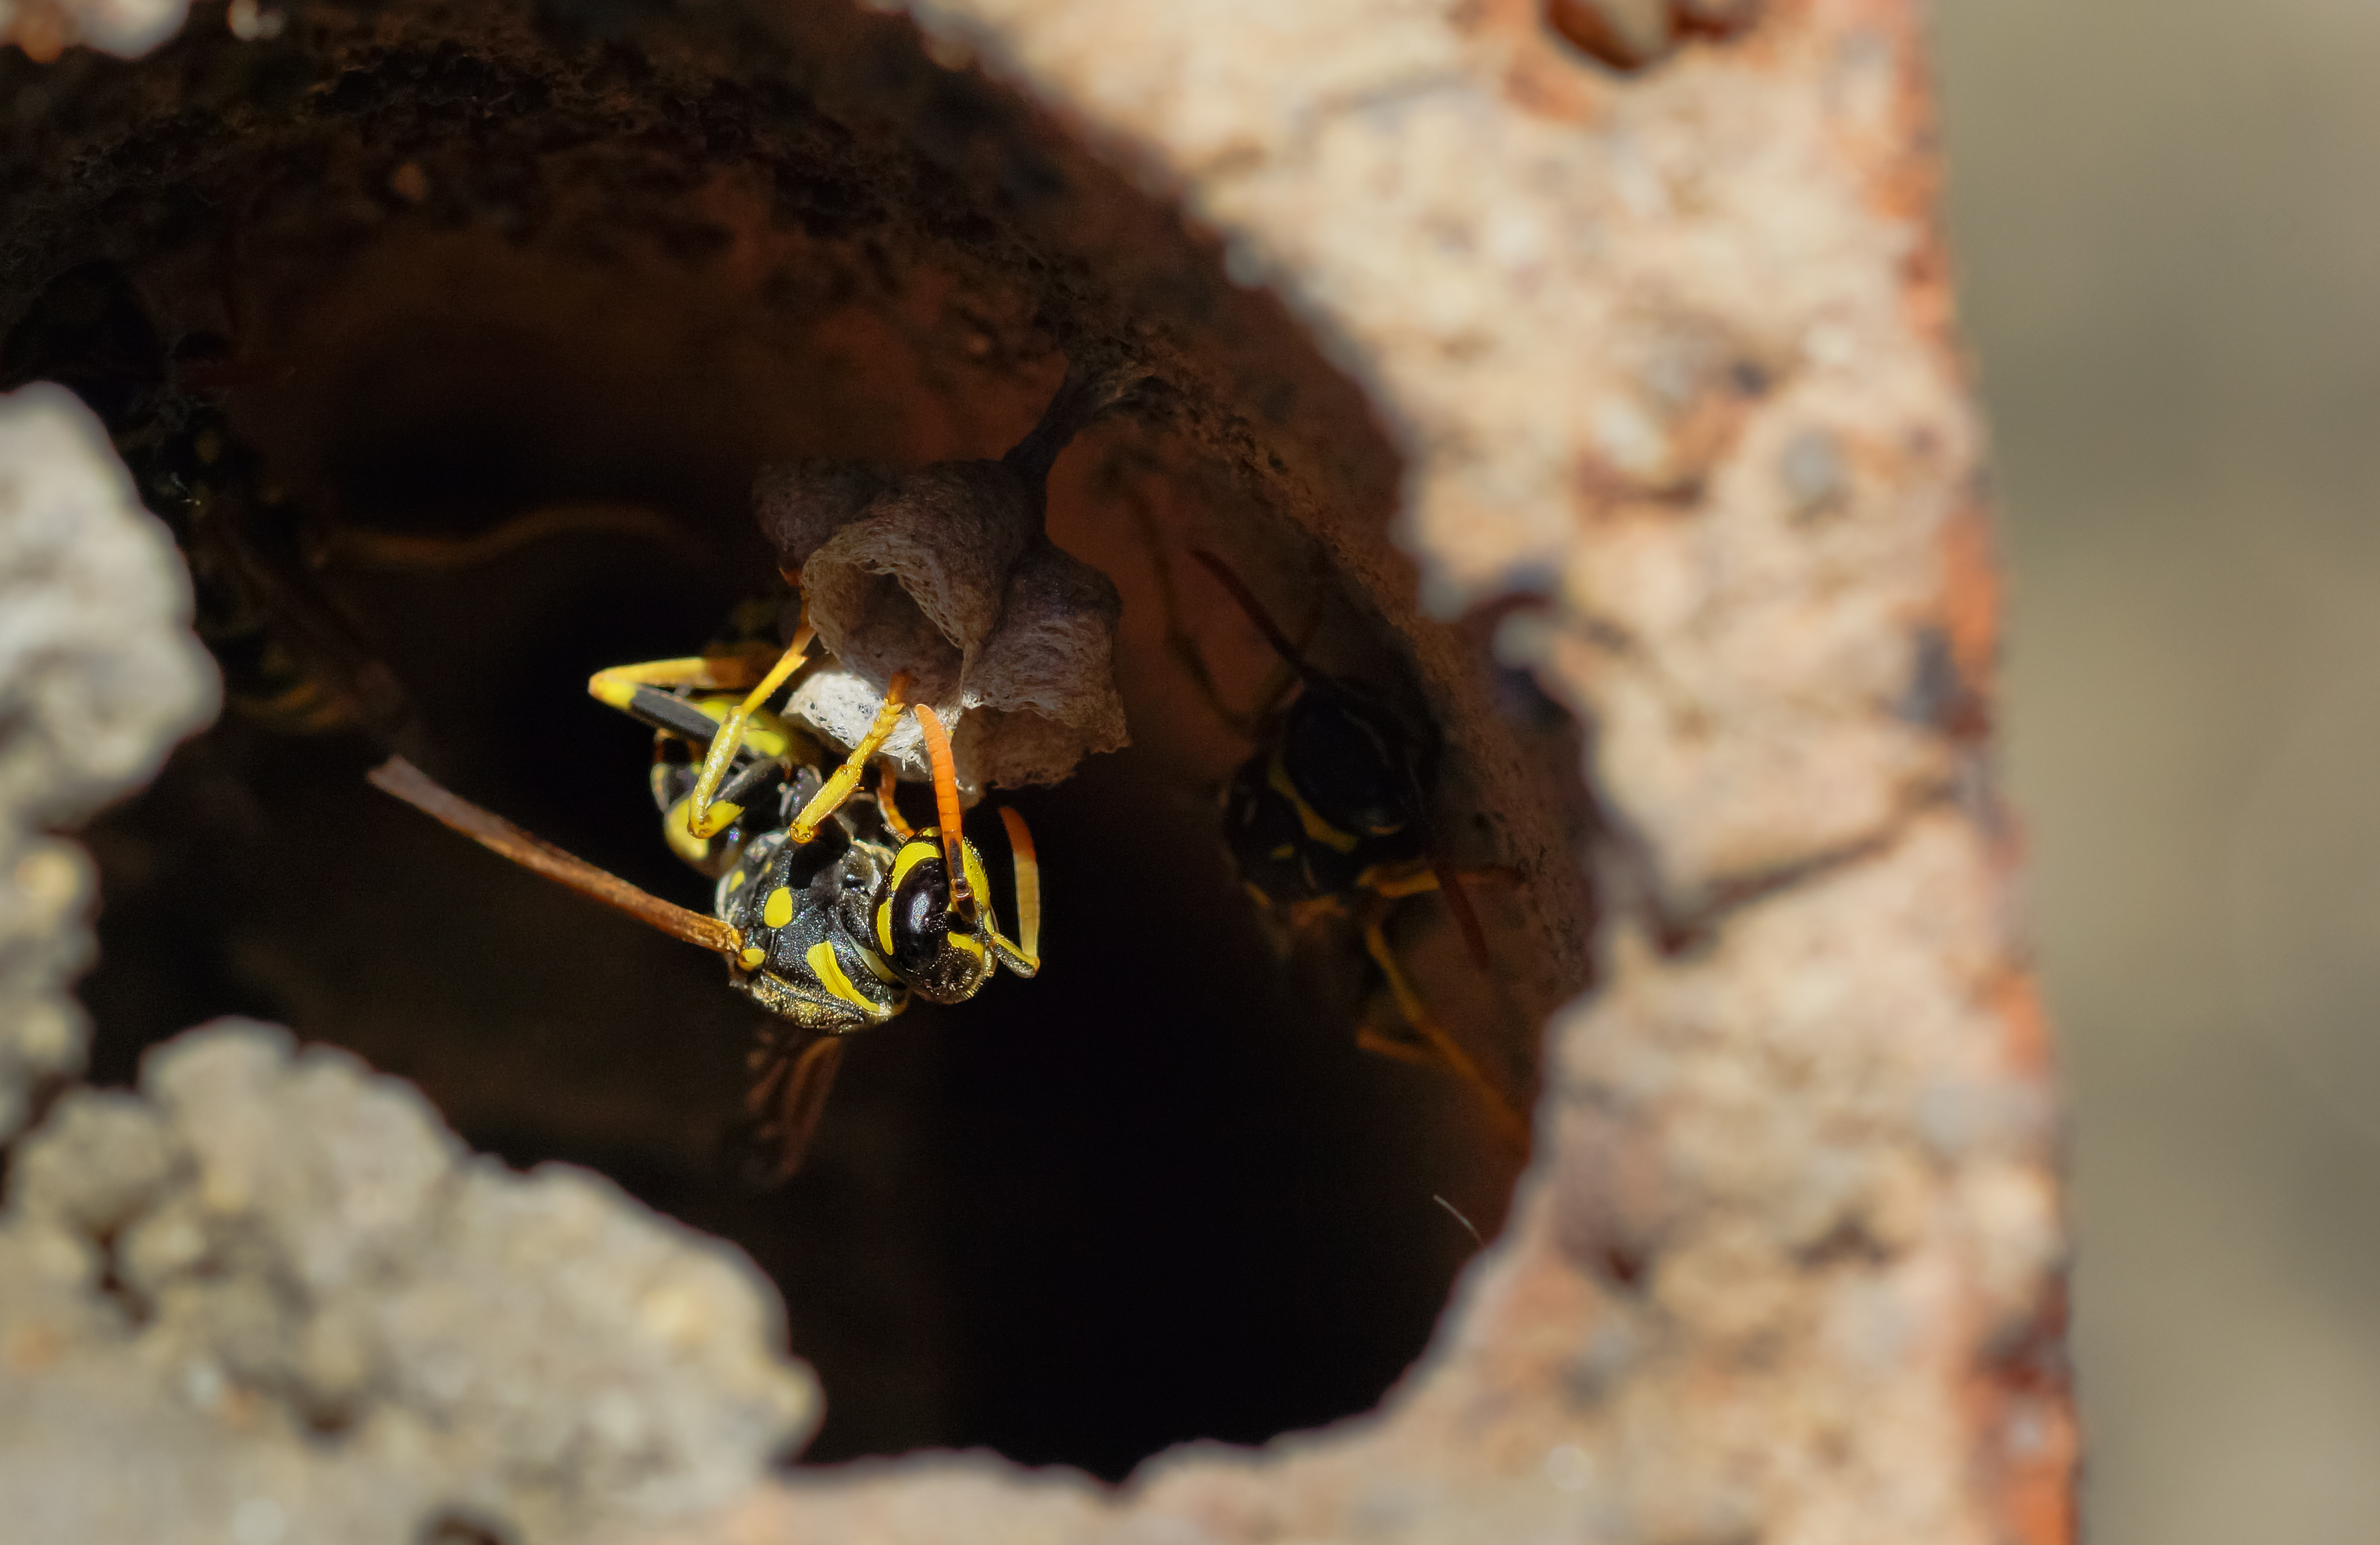
nature, photo, wildlife, insect, fauna, invertebrate, close up, 100mm, animals, bee, naturaleza, hornet, wasp, a77, minolta, g, ggl1, gaby1, xovesphoto, animales, sonya77, minolta100mm, avispa, gphoto, xelodegalicia, macro photography, arthropod, gabrielcoru a, membrane winged insect